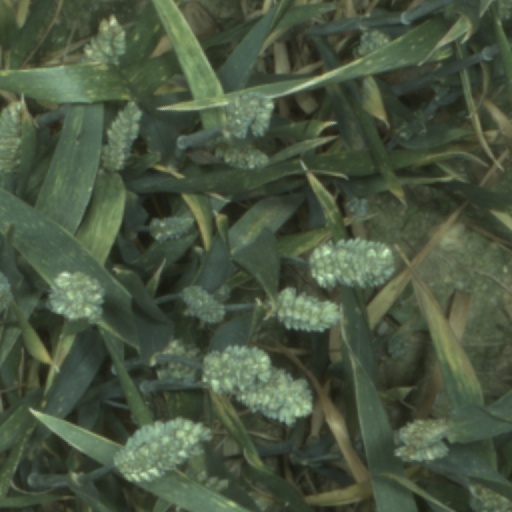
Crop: wheat